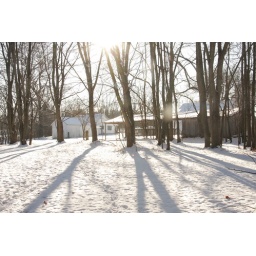
snow. ince, trees, trees in winter, shadows, house in the snow.